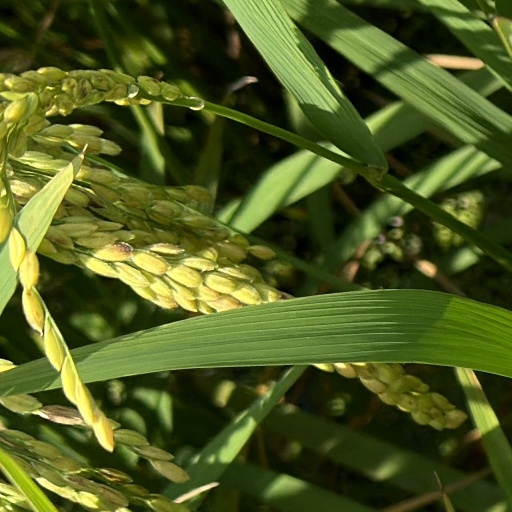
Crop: rice